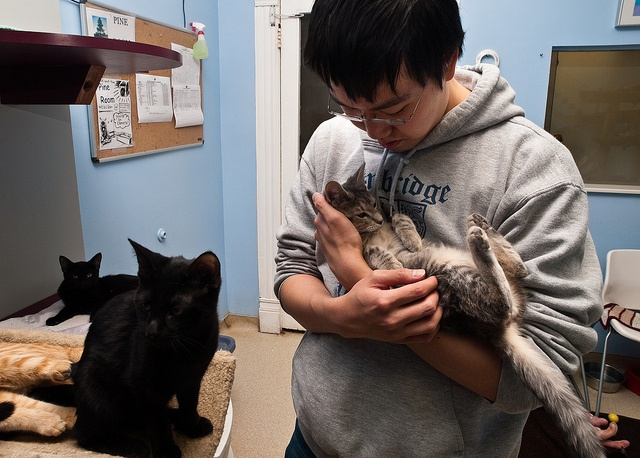
Person wearing glasses cradling a cat in his hands while other cats watch.
Man with several cats in blue colored room.
A young vet worker holding a cat in a room full of cats.
A boy holding one of many cats in the room.
a male in a gray sweatshirt is holding a cat and there are three other cats